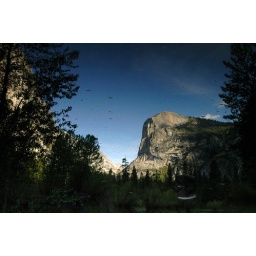
This was a picture of the reflection from mirror lake in case you were wondering what the &amp;quot;trash&amp;quot; in the sky was.